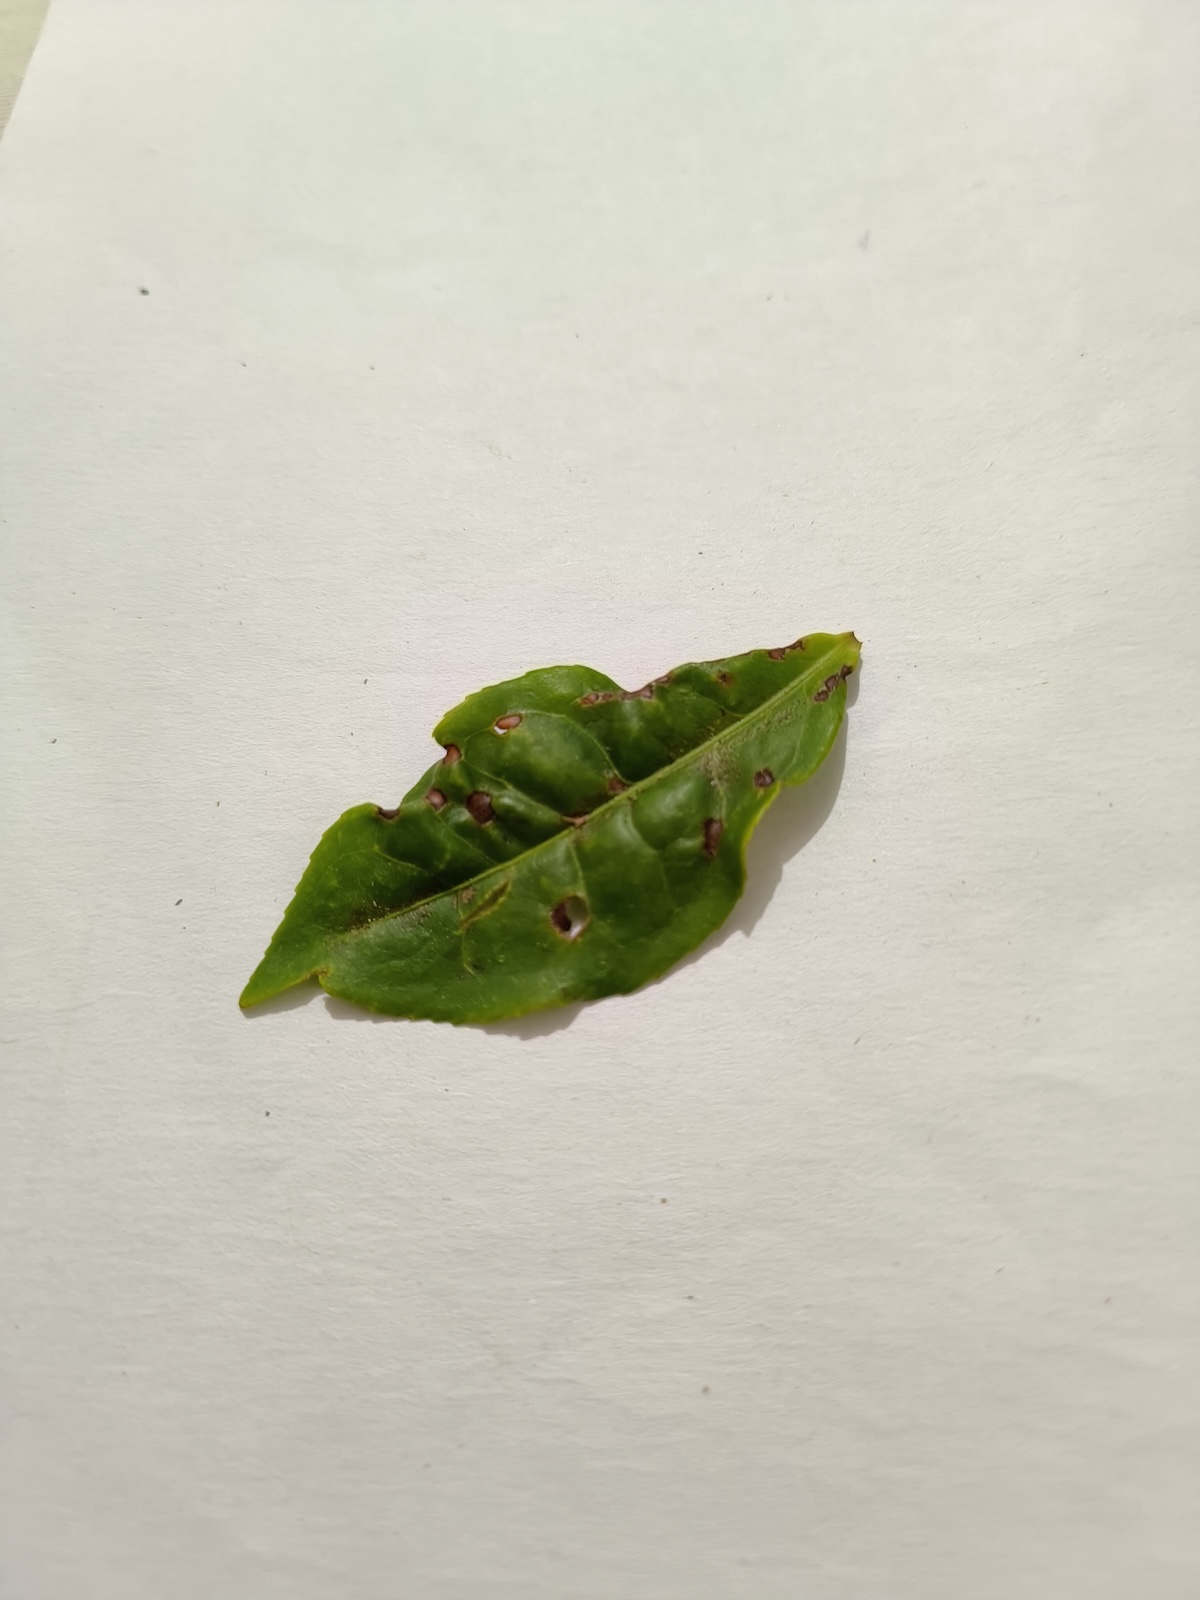
Label: Green mirid bug